Beads from a Petal

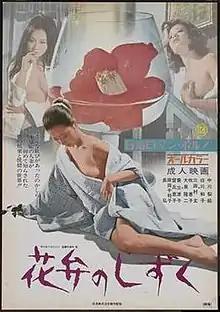
Theatrical poster for "Beads from a Petal" (1972)

"aka" Drops on the Petal "and" Droplets from a Petal is a 1972 Japanese film in Nikkatsu's "Roman porno" series, directed by Noboru Tanaka and starring Rie Nakagawa and Keiko Maki.